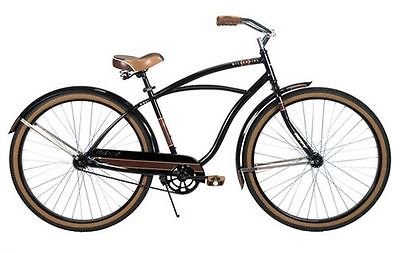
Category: bicycle